Jess Bradford

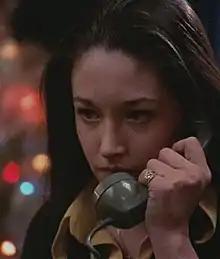

Jess Bradford is a fictional character in the "Black Christmas" franchise. She is the main protagonist of Bob Clark's seminal slasher film "Black Christmas" (1974) in which she was portrayed by actress Olivia Hussey. Hussey, known internationally at the time for her role as Juliet in "Romeo and Juliet" (1968), signed on to the role after a psychic told her that she would be involved in a profitable Canadian film. Despite the dark undertones of the film and the mature themes, Hussey has described shooting the film as a great experience.